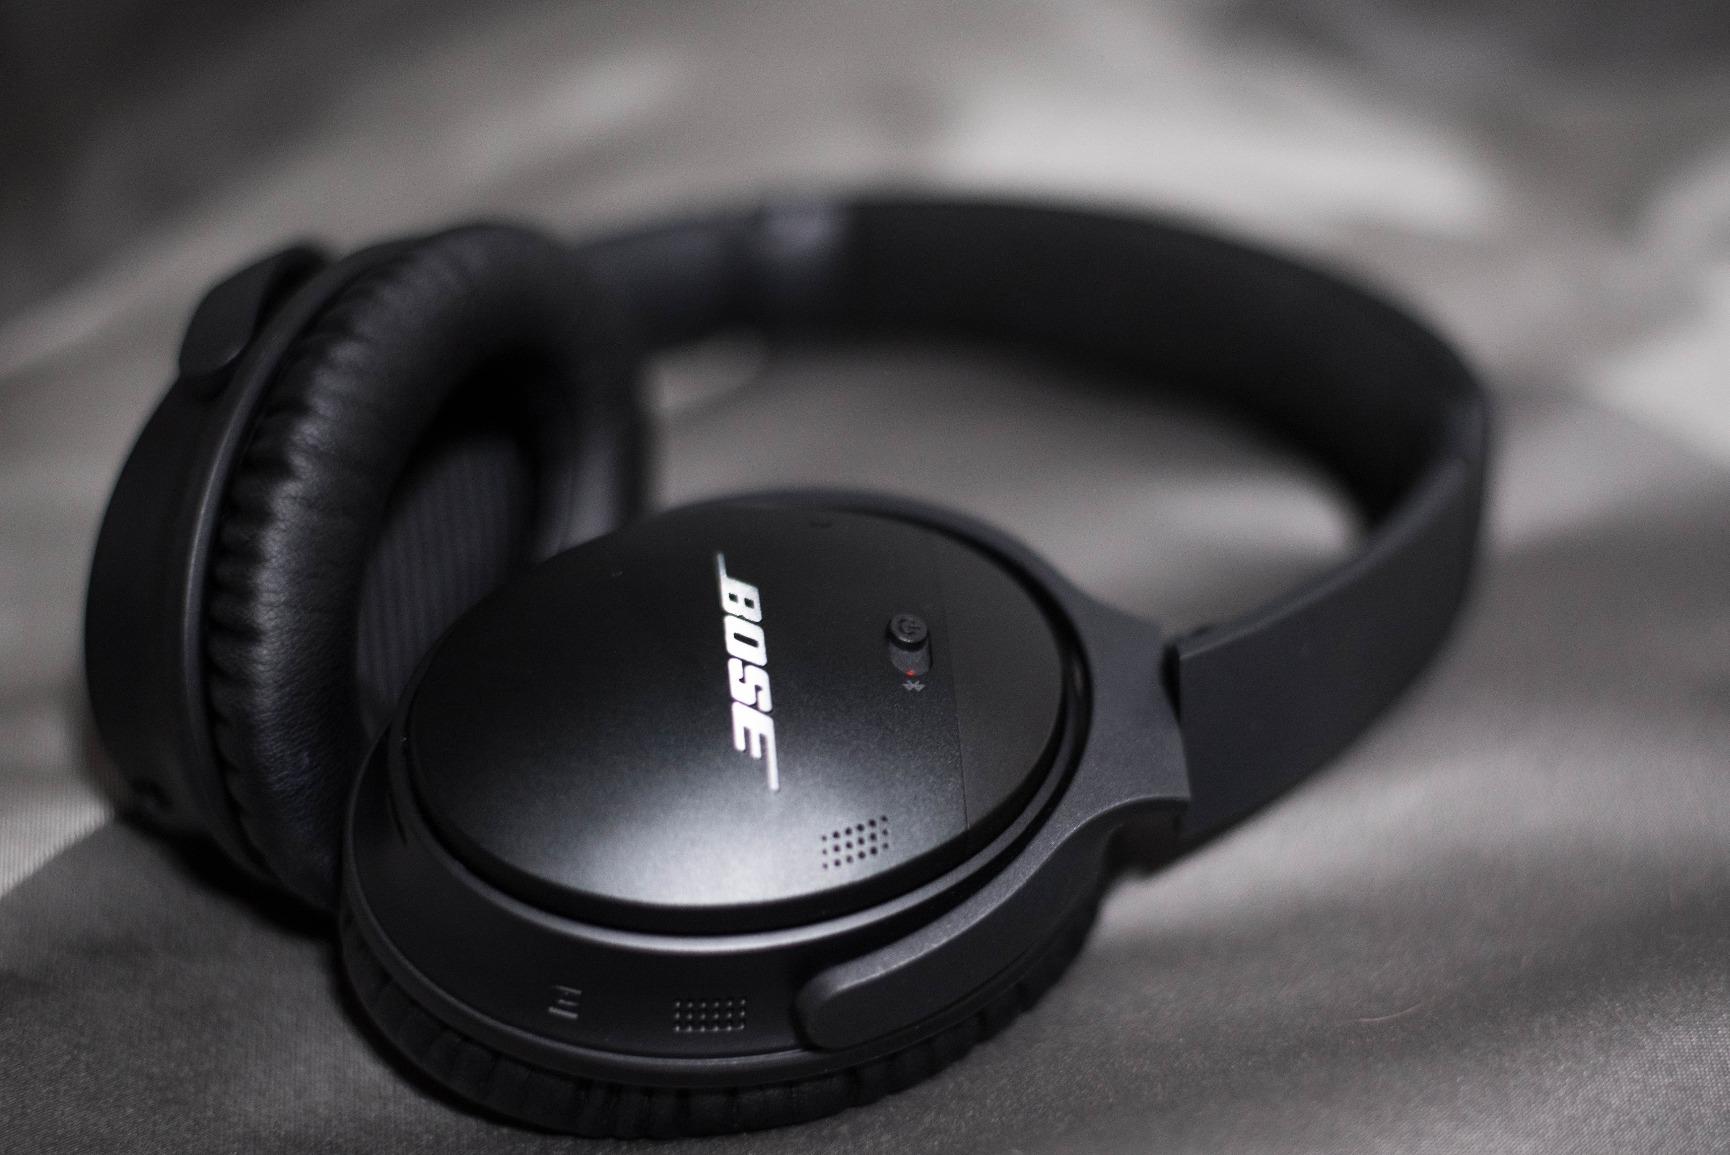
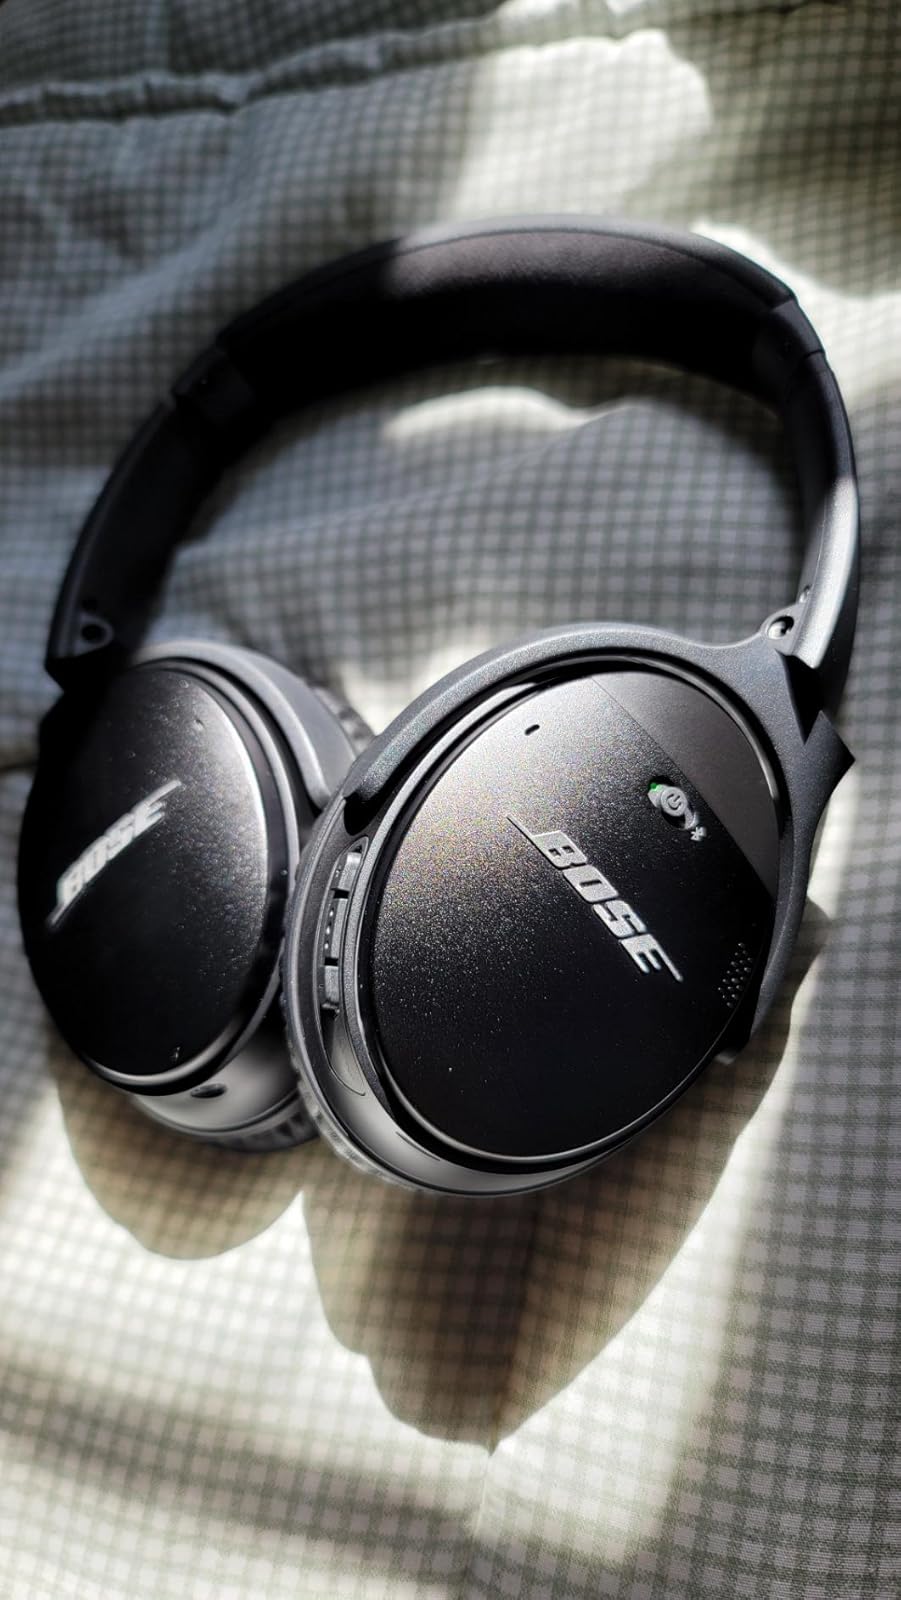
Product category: headphones
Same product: yes